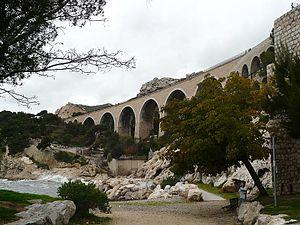
L'Estaque